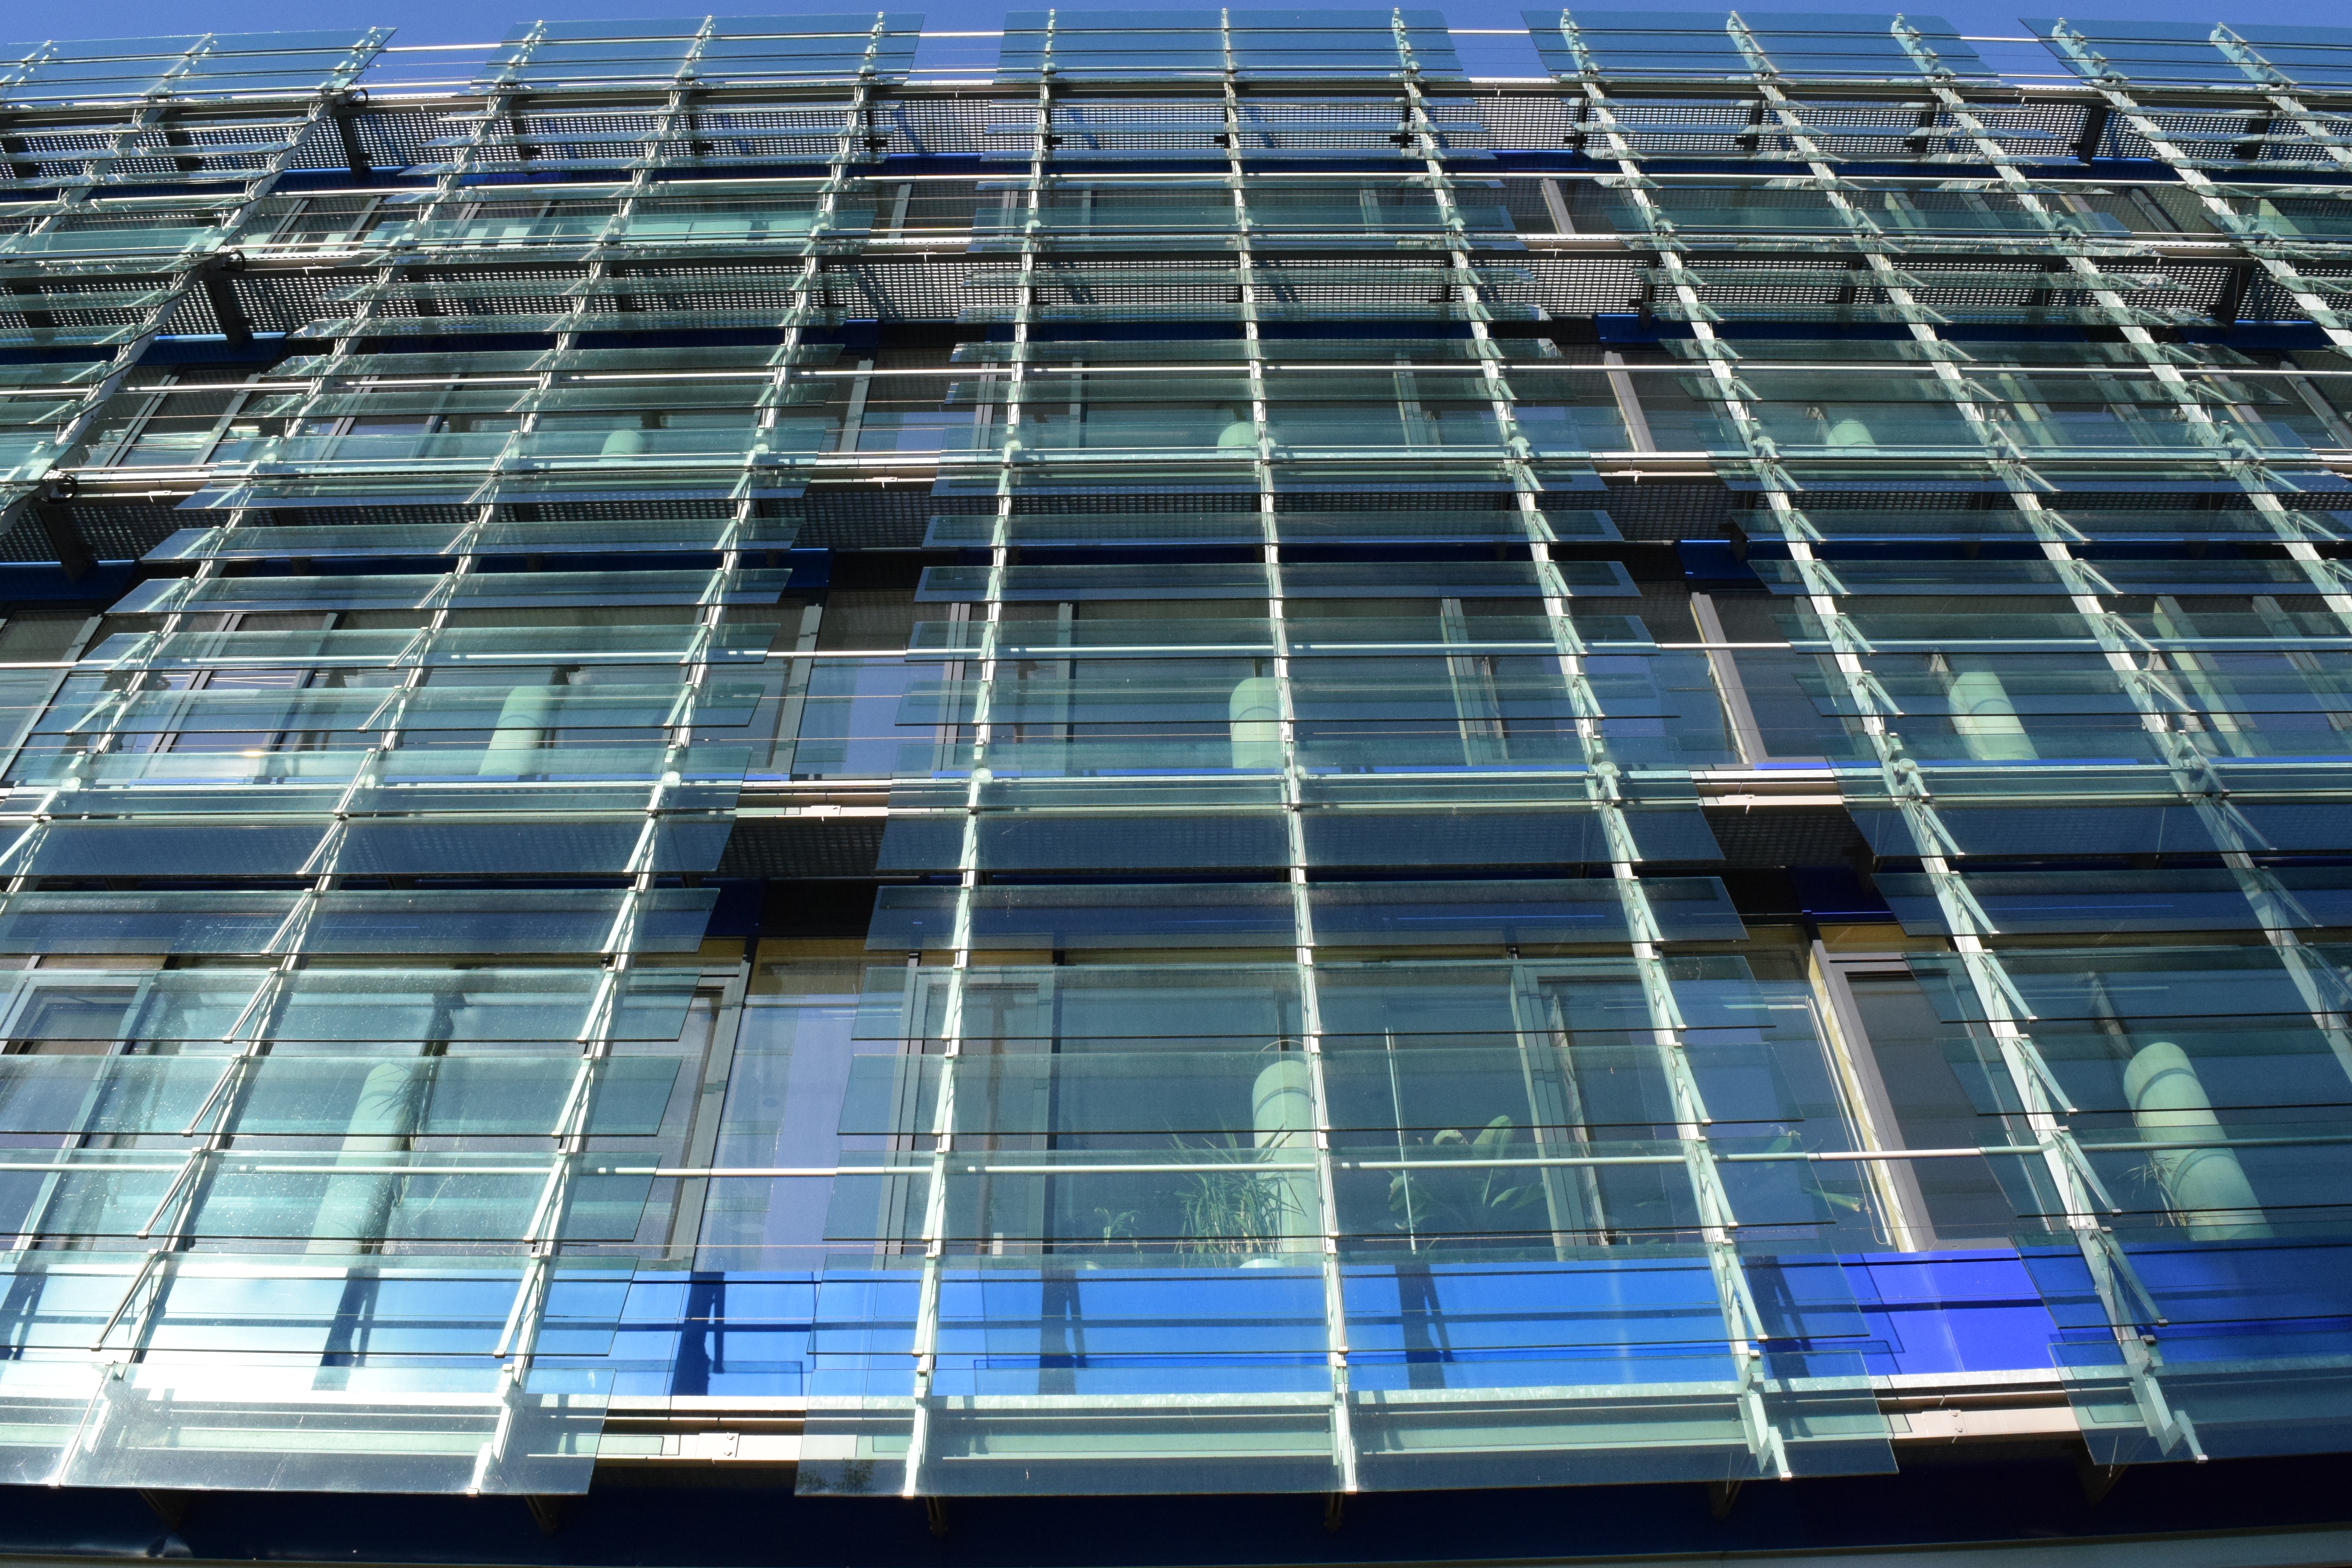
architecture, technology, skyscraper, reflection, facade, blue, energy, solar panel, background, symmetry, parallel, strive, glass facade, daylighting, pension insurance institution augsburg